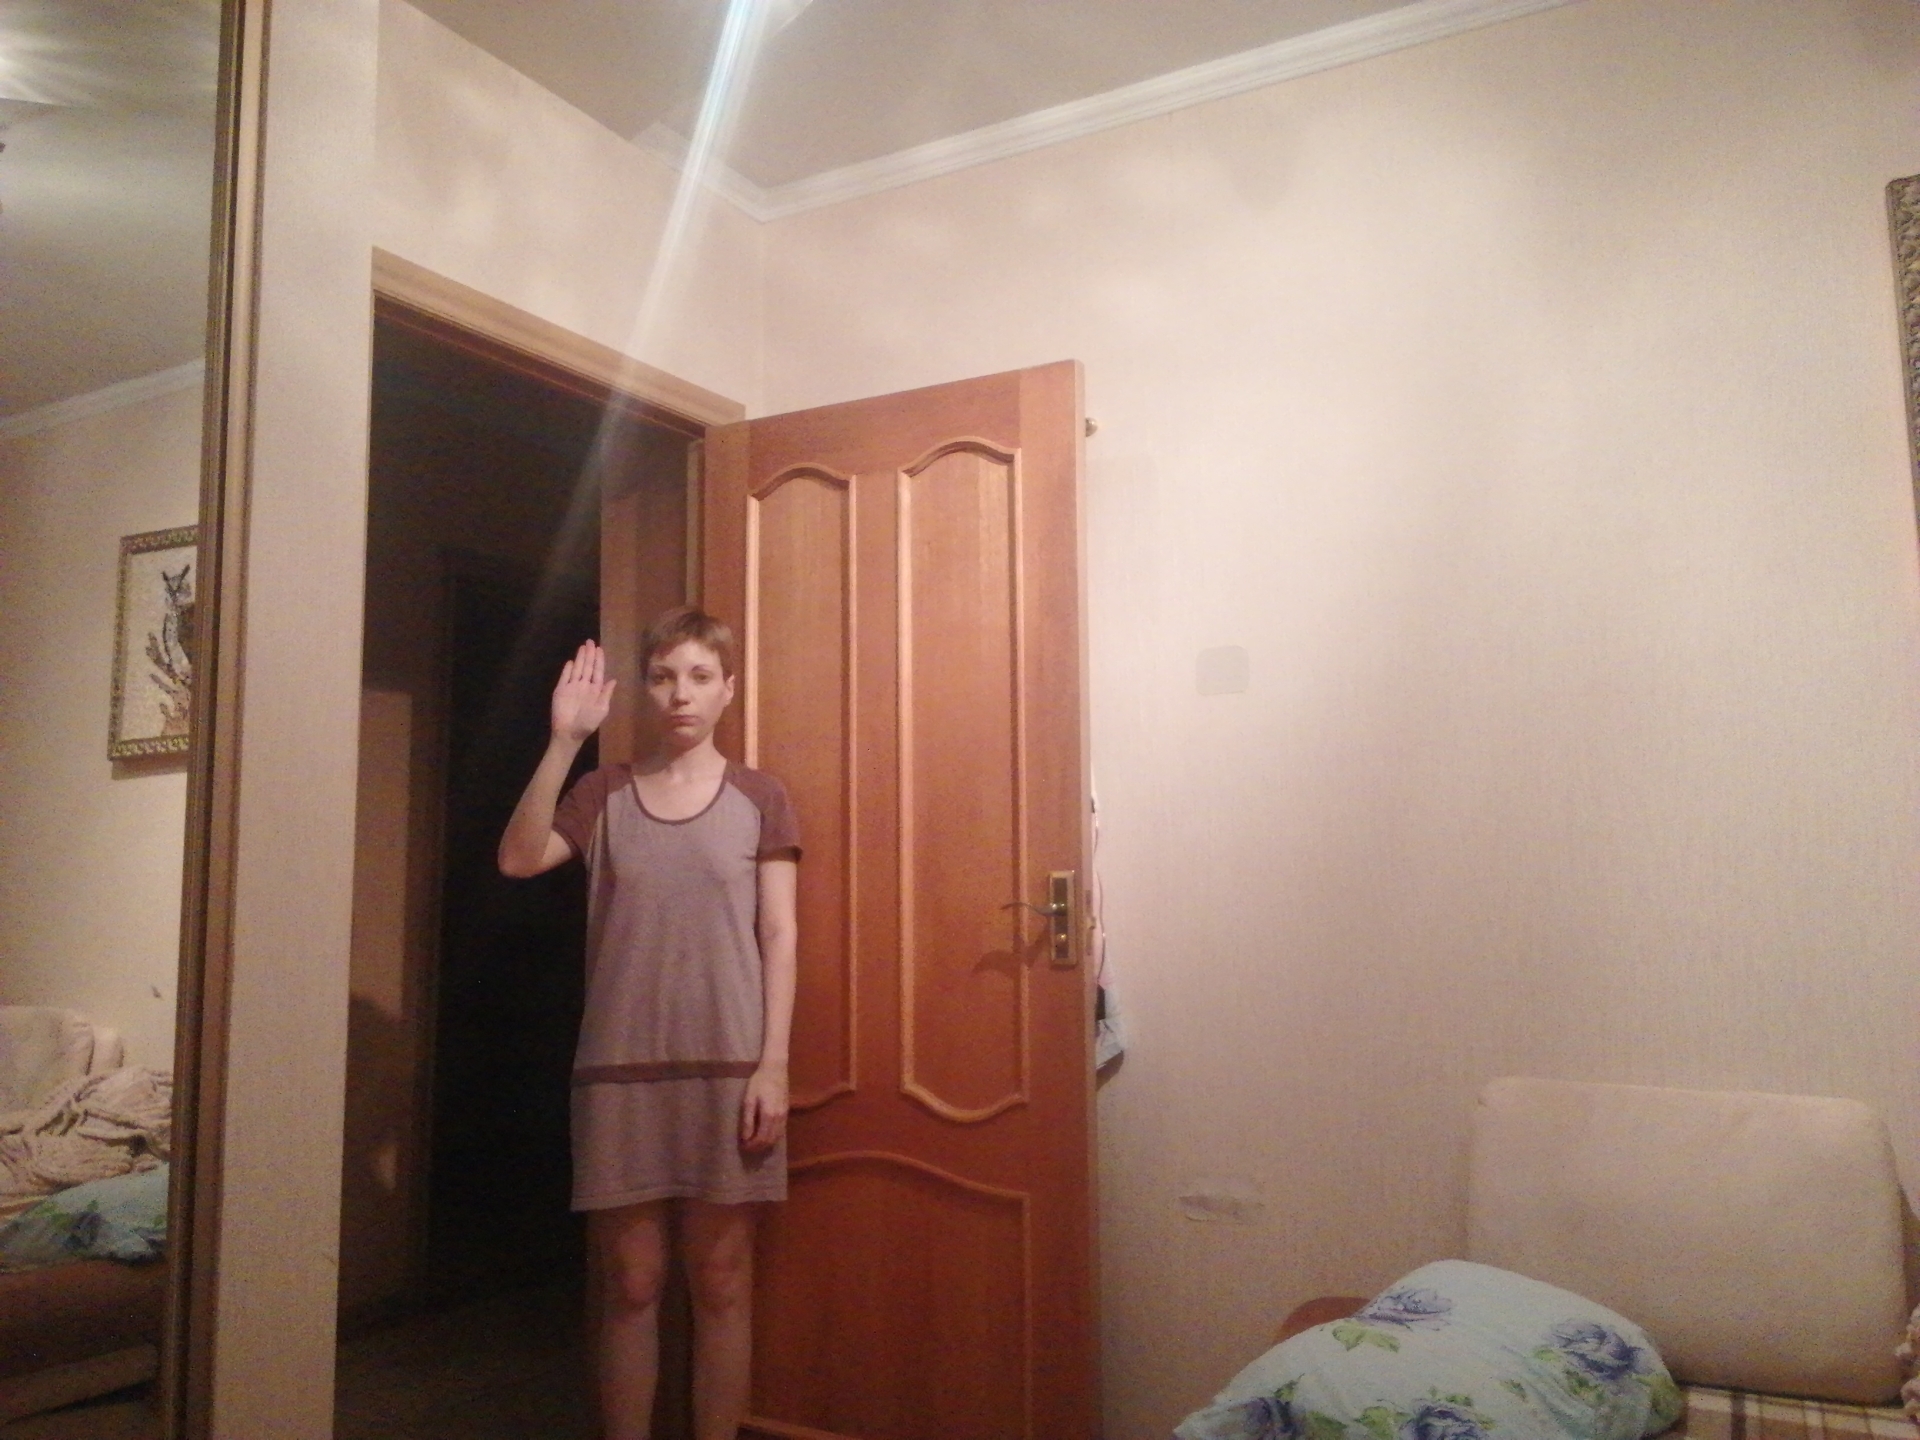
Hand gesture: stop